Apethorpe Palace

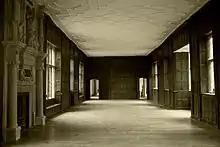
The interior of Apethorpe Palace

Apethorpe was large enough to accommodate both King James and his consort Anne of Denmark in August 1605. In 1622 King James financed an enlargement of the house and rebuilding of the south range with a new suite of state rooms on the first floor, and an open gallery around the perimeter of the house on the second floor. This suite of state rooms consisted of the Dining Chamber, the Drawing Chamber, the King Bedchamber, the Prince of Wales Bedchamber (with the three feathers carved on the fireplace) and the Long Gallery (last complete set of original Jacobean State apartments left in England). The entrance is still now surmounted by a statue of James I dating from that period. The King Bedchamber was embellished with a hunting scene over the fireplace and the royal arms decorated the ceiling. These State rooms contain a notable series of fireplaces incorporating in the carving iconographical statements such as the nature of kingship.